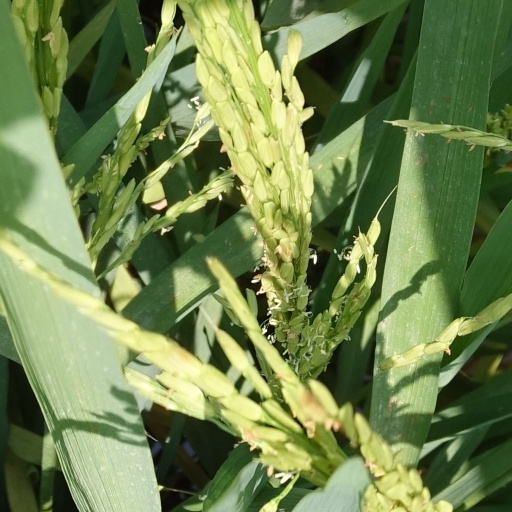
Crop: rice